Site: brandenburg
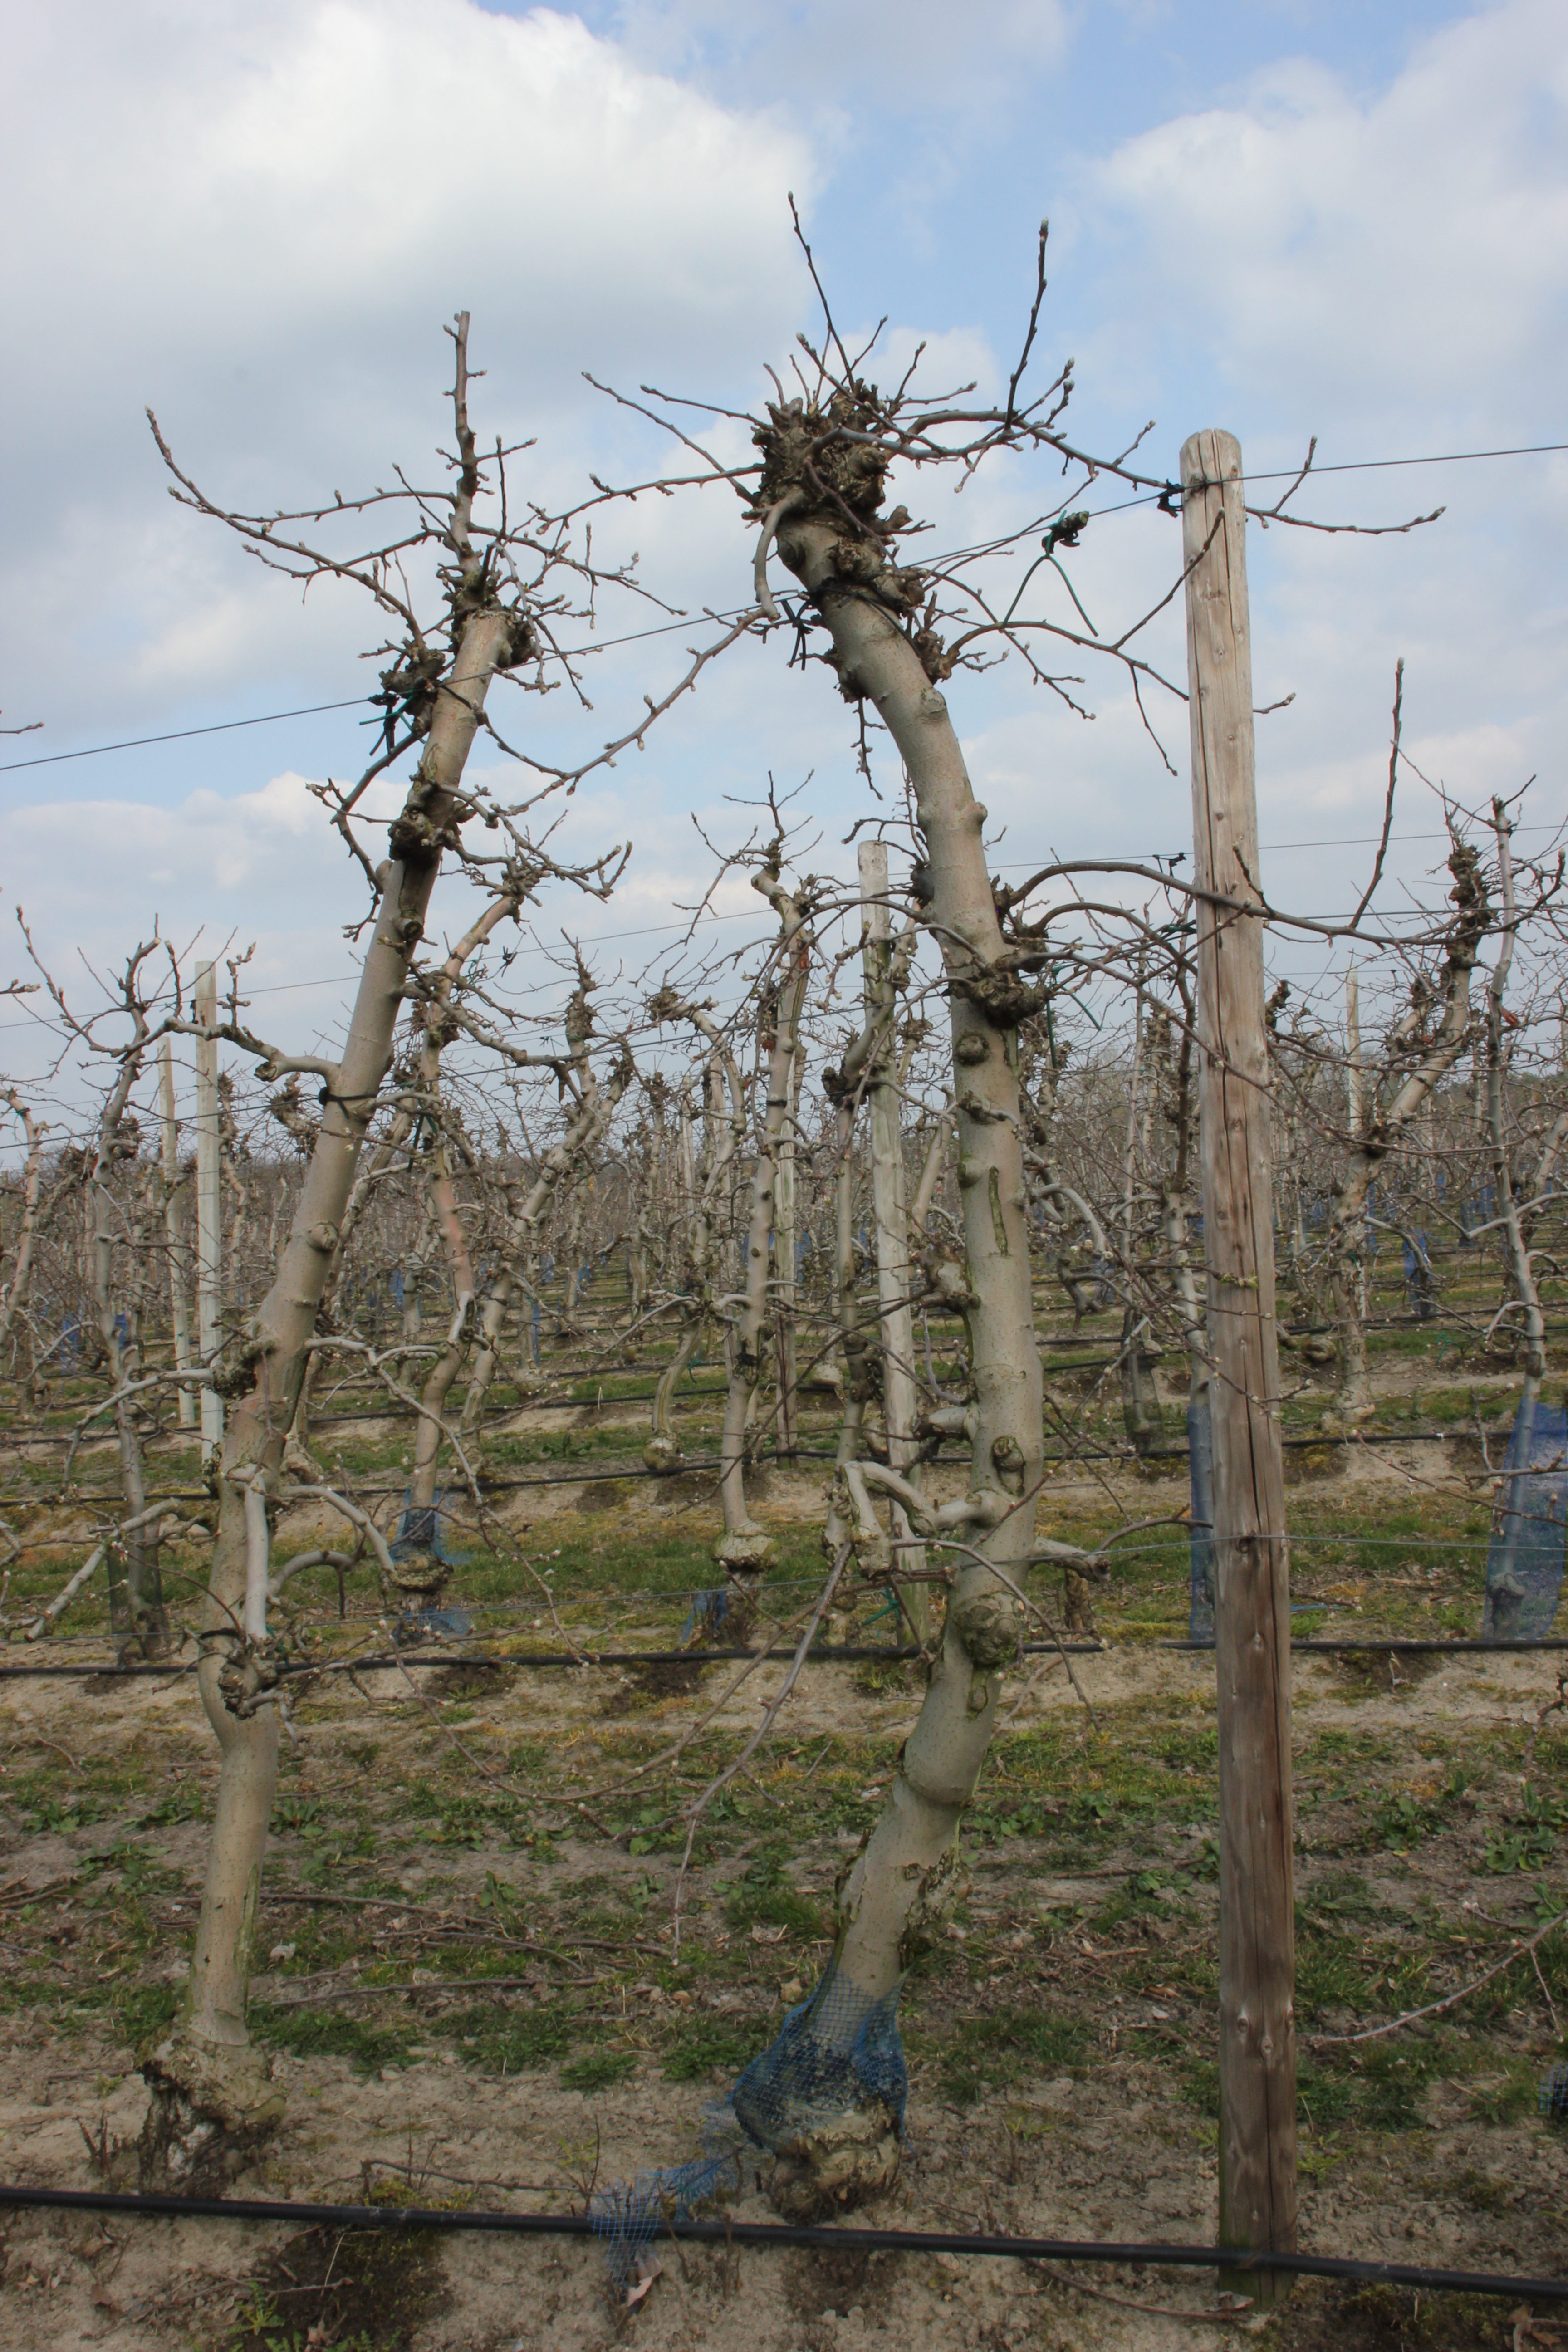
Growth stage (BBCH 03): Bud development